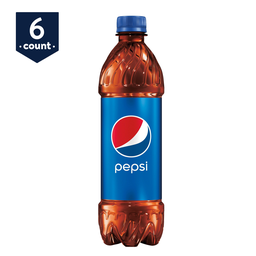
Label: bottles